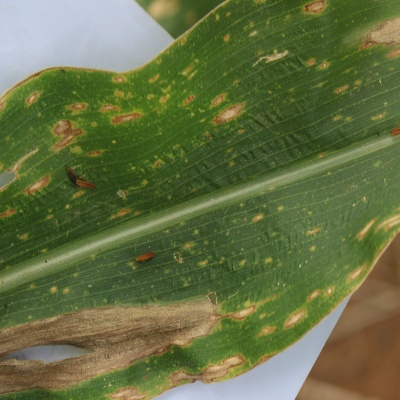
Crop: Maize
Condition: leaf blight